Susan Hale

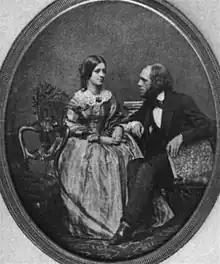
Susan and brother, Edward Everett Hale (l-r)

In 1885, she began to keep house at the summer home of her brother, Edward, in Matunuck, Rhode Island, which she called home until her death in 1910. Her brother and his wife had gone abroad to look after their sick daughter. Susan eventually moved most of her things to Matunuck, and began to spend time there regularly during summers. During winters, she traveled. In earlier years, she had spent winters working in Boston and traveled in the summer, sometimes accompanying well-known friends such as Thomas Gold Appleton and Frederic Edwin Church. She continued visiting Boston between her travels abroad and her stays at Matunuck. Her watercolors were mostly landscapes done during her travels; she also described her travels in vivid detail in letters to her sister, Lucretia.